Pillar of Mist

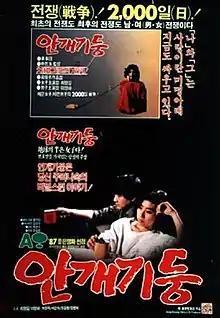
Theatrical poster for "Pillar of Mist" (1987)

Pillar of Mist is a 1987 South Korean film directed by Park Chul-soo. It was chosen as Best Film at the Grand Bell Awards.